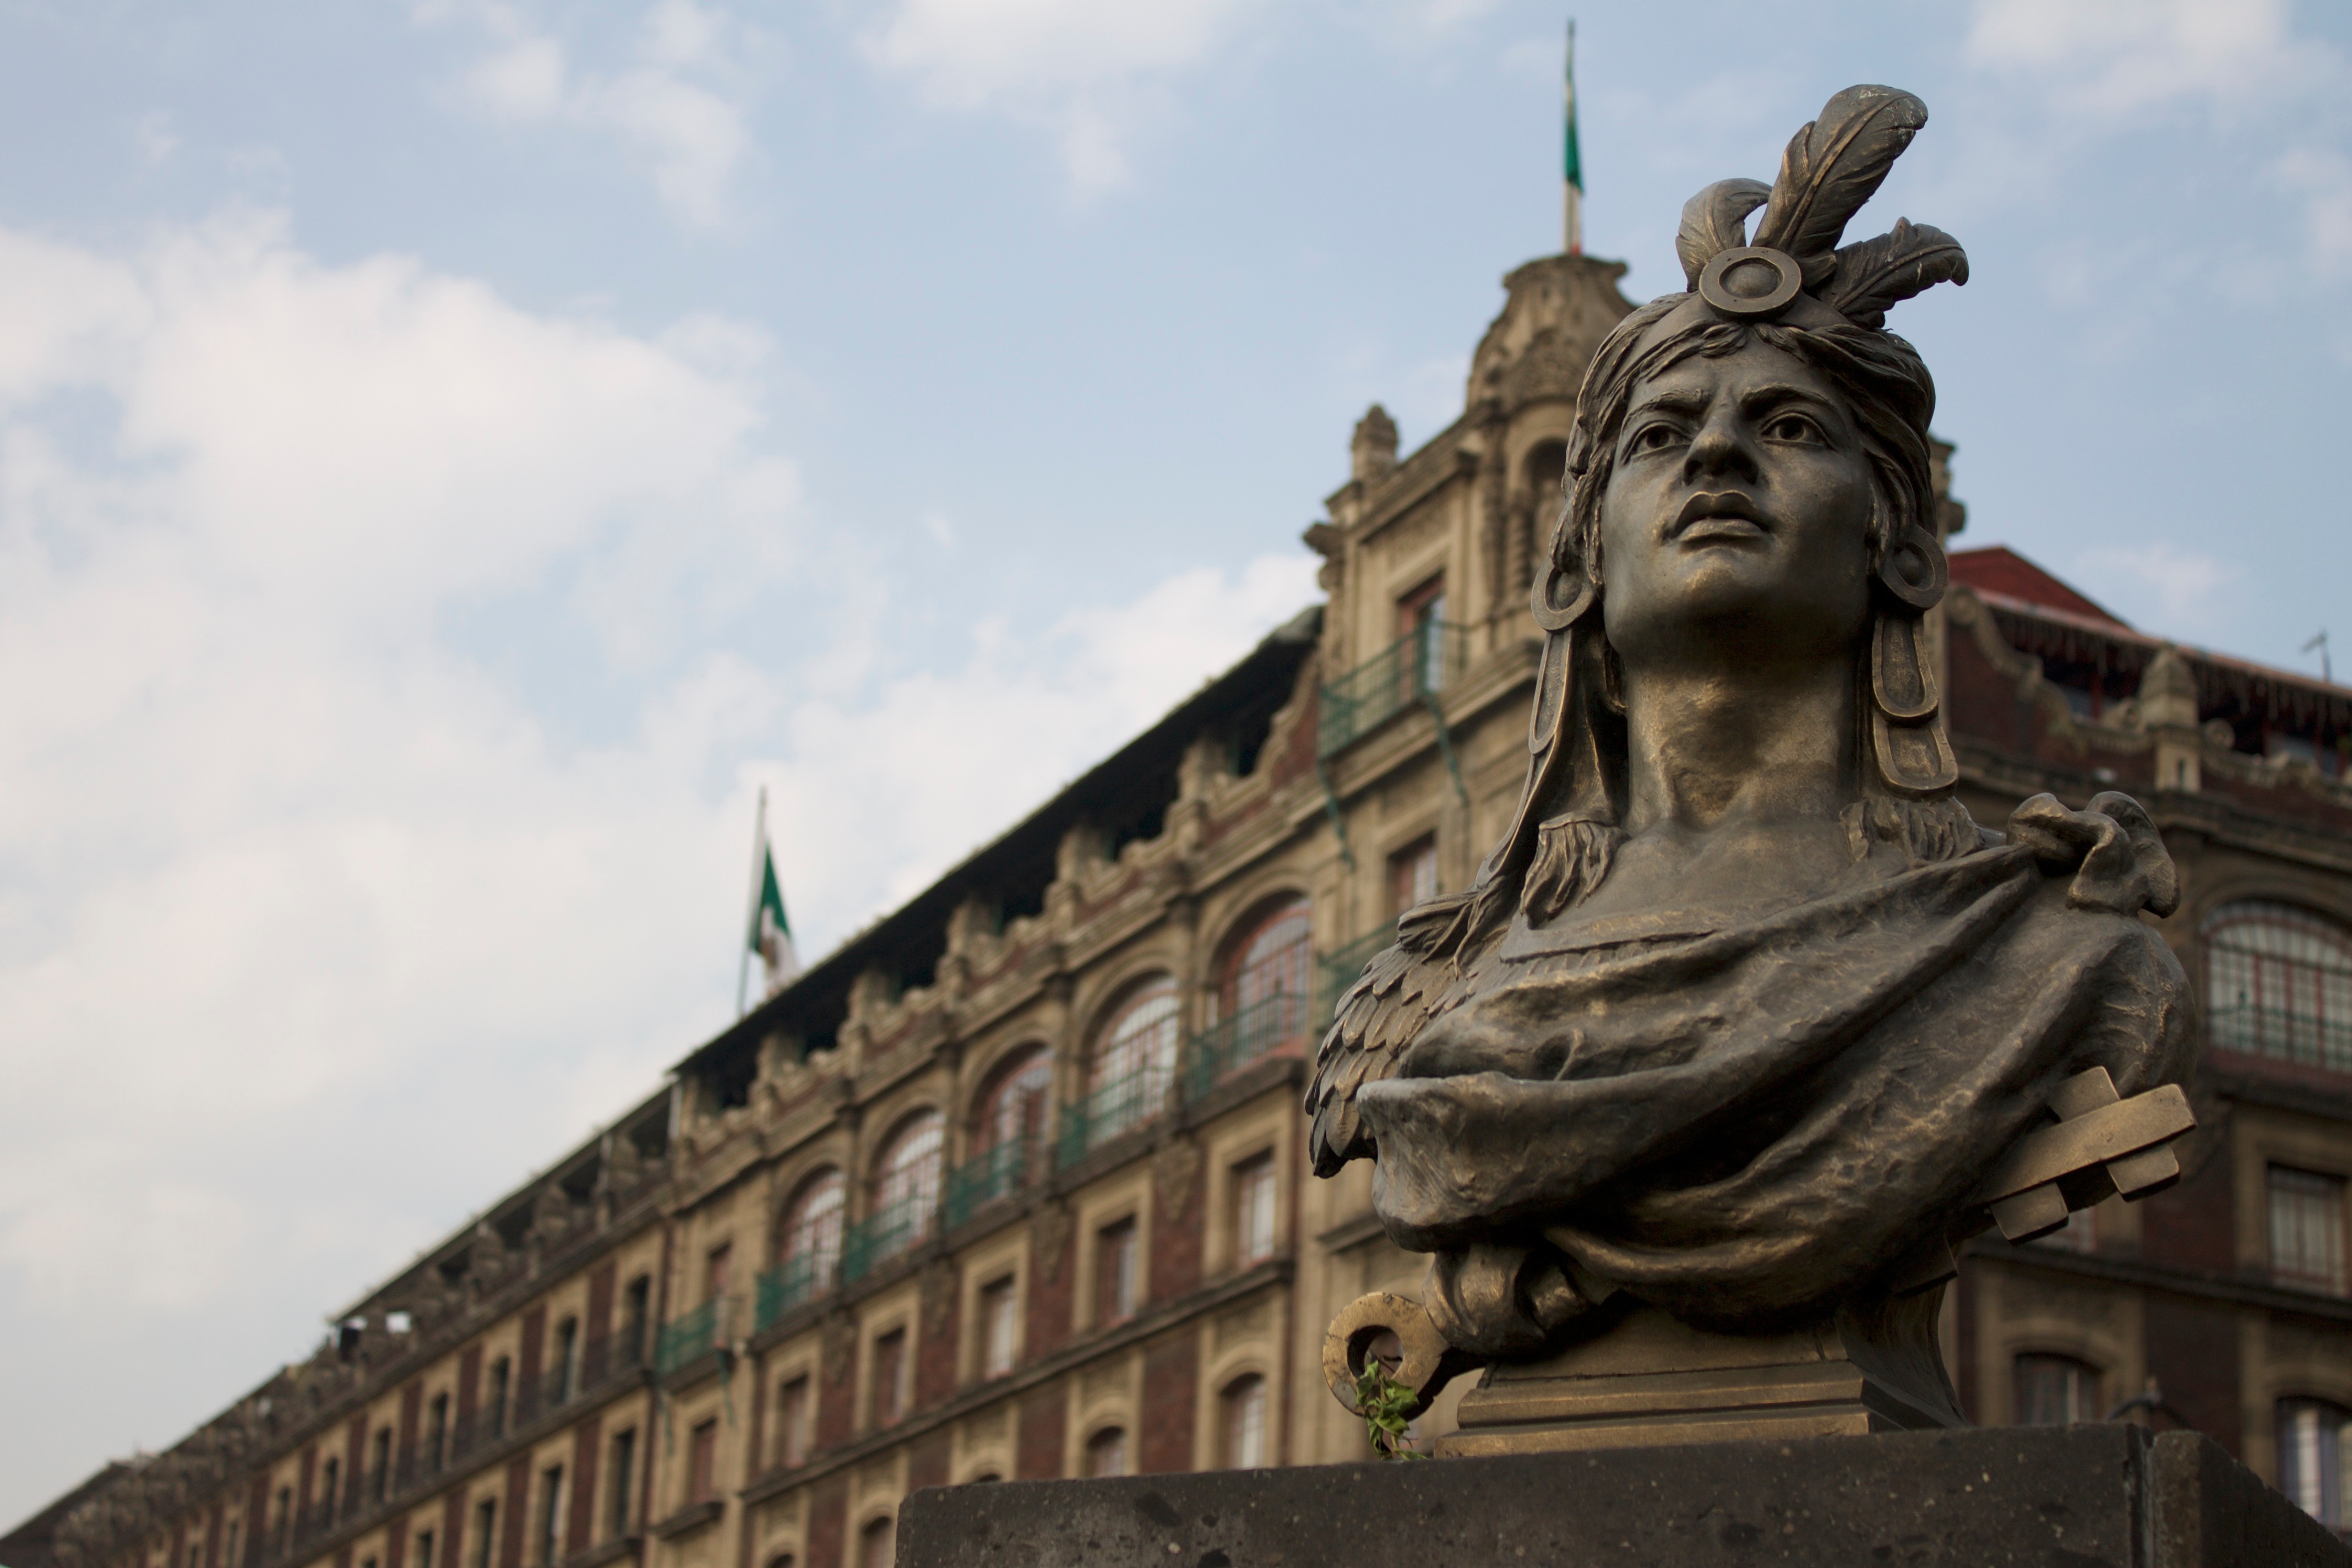
monument, statue, landmark, sculpture, art, temple, ancient history